2016 European Athletics Championships – Men's 5000 metres

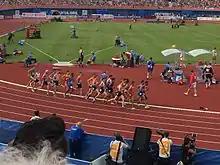
The race

This race had one of the closest finishes in championship distance racing. Coming off the turn, Ethiopian born Azerbaijani Hayle Ibrahimov held the curb and lead position. He held off all challenges to the position until the final straightaway, when the crowd of trailers passed him. Spaniard Adel Mechaal was pressuring in the more common outside shoulder position, so Ibrahimov came off the turn a little wide to force Mechaa to run extra distance, but that opened the door for Frenchman Mourad Amdouni to squeeze through on the inside. Behind them German Richard Ringer went wider into lane 2, followed by Norwegian Henrik Ingebrigtsen on the outside of lane 2. Trailing the group down the backstretch, Moroccan born Spaniard Ilias Fifa had just about made up the gap and was catching the back of the lead group as the sprinting began. Ibrahimov was unable to keep up, overstriding Mechaal, and held the edge over Amdouni, but Ringer and Ingebrigtsen were closing fast on the outside, still trailed by Fifa. Similar to Ibrahimov earlier, Ringer went wide to force Ingebrigtsen to run wider. That opened up a gap for Fifa to squeeze by on the inside of Ringer, outside of his teammate Mechaal. Fifa, Mechaal, Ringer, Ingebrigtsen and Amdouni hit the finish line as a wall, Amdouni was clearly the loser but the other four had to be separated by photo finish. It was ruled that the fast closing Fifa won, Mechaal second and Ringer third, all given the same time 13:40.85 accurate to a hundredth of a second. Ingebrigtsen was the odd man out, given a time of 13:40.86. Fifth place Amdouni was only .09 behind the winner. In comparison at these championships, fifth place in the 100 metres was .12 behind the winner (though the first two places did receive the same time in that race too).